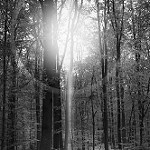
Label: B & W